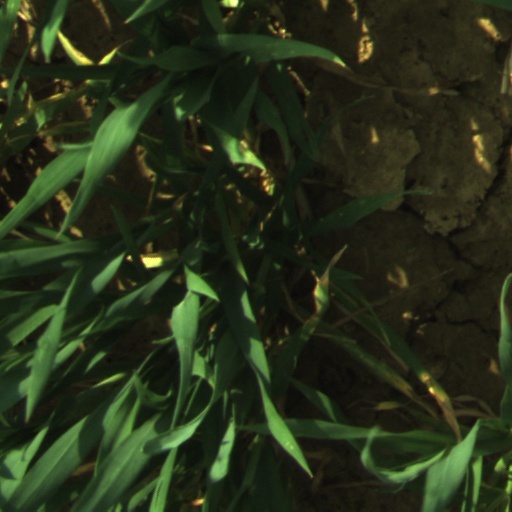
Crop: wheat